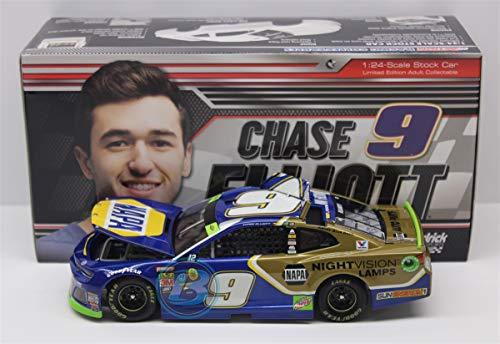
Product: Lionel Racing, Chase Elliott, Napa Nightvision, 2018, Chevrolet Camaro, NASCAR Diecast 1: 24 Scale
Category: Toys & Games | Hobbies | Models & Model Kits | Pre-Built & Diecast Models | Vehicles
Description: Driver: Chase Elliott.
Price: $54.99
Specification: ProductDimensions:8x3x2inches|ItemWeight:1.79pounds|ShippingWeight:1.79pounds(Viewshippingratesandpolicies)|ASIN:B07P7S272M|Itemmodelnumber:CX91823NECL,NAPANightVision|Manufacturerrecommendedage:8yearsandup